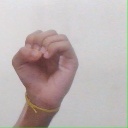
अक्षर: ऊ